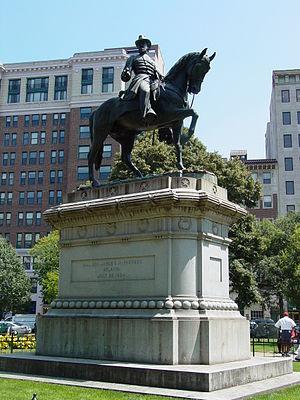
La ville de Washington compte de nombreuses sculptures en plein air. La Smithsonian Institution en compte près de 900 dans son inventaire. En plus des plus célèbres monuments et mémoriaux de la capitale, de nombreuses personnalités reconnues comme des héros nationaux ont été honorées, à titre posthume, une statue les représentant dans un parc ou une place publique. Certains de ces personnages de l'histoire américaine sont représentés plusieurs fois dans la capitale. Abraham Lincoln, par exemple, est représenté par au moins trois sculptures, dont celles au Lincoln Memorial, au Lincoln Park, et à l'ancienne Cour supérieure du district de Columbia. Plusieurs personnalités internationales, telles Mohandas Karamchand Gandhi, ont également été immortalisées par des statues. D'autres figures humaines ne font référence à aucun personnage historique telle par exemple la statue de la Liberté qui ne doit pas être confondue avec la statue de la Liberté à New York, statue allégorique de 19 ½ pieds de haut qui repose au sommet du dôme du Capitole.